4400 (TV series)

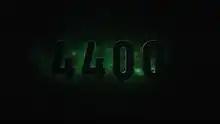

4400 (pronounced "forty-four hundred") is an American science fiction mystery drama television series developed by Ariana Jackson. The series is a reboot of the 2004 television series "The 4400". It premiered on October 25, 2021, on The CW and concluded on February 14, 2022. In May 2022, the series was canceled after one season.